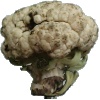
Label: Cauliflower 1